Wedding of Harald, Crown Prince of Norway, and Sonja Haraldsen

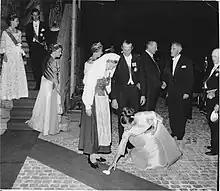
Sonja retrieves Magnhild Borten's dropped handkerchief at the government dinner held at Akershus Fortress

Many of the foreign guests arrived in Oslo on 27 August. A grand ball at the Royal Palace had been planned but was canceled due to the Soviet invasion of Czechoslovakia and the recent sudden death of Princess Marina, Duchess of Kent. Princess Marina was a close friend of King Olav V and the widow of his first cousin. Instead, the King gave a dinner for the royal guests who had arrived that day.